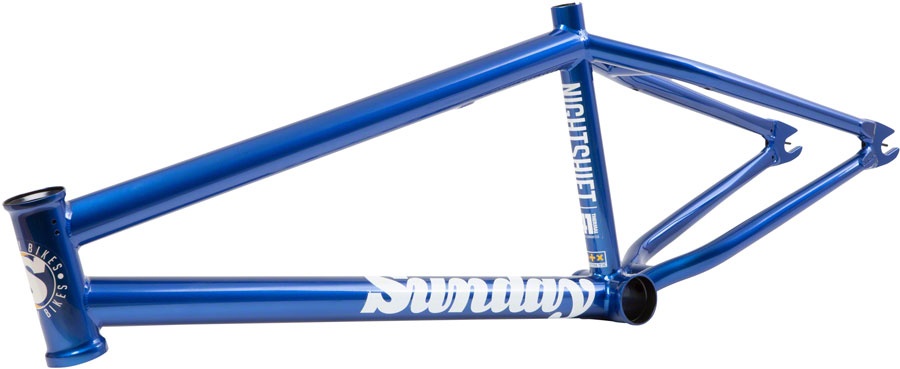
Sunday Nightshift BMX Frame -  20.75" TT Saphire Blue
.top{margin-bottom:30px;}.top li{margin-left:5%;margin-right:5%;margin-top:10px;line-height:120%;list-style-position:outside;} Sunday Nightshift BMX Frame - 20.75" TT Saphire Blue. The Nightshift is 100% 4130 chromoly throughout features super tough 41-Thermal heat-treating and comes with the proven Lifetime Warranty against bending cracking and breaking. Youll find lots of design features on the Nightshift that are comparable to the top-of-the-line Soundwave but this frame is built using traditional round tubing with unique internal gusseting for added strength. 100% 4130 Chromoly Frame Double-butted top and down tubes with proven internal gusseting Post Weld Machining: The Mid BB and Headtube is machined to its absolute minimum without sacrificing strength or durability–machining happens after welding for a precision bearing fit Hollow Dropouts with Chain Tensioners: Hollow 8mm wide dropouts are as light as a solid 5mm dropout but over twice as strong. There is a small internal chain tensioner to hold the wheel in position and to simplify wheel removal Removable Brake Hardware: removable brake mounts and cable channel improvements that provides benefits with or without a brake setup Rust Proof Coating: All Sunday frames are rust-proofed with "Black Magic" coating before the final finish is applied. It is lightweight and the best anti-corrosion processing thats offered today table{border-collapse:collapse;width:100%;}td{text-align: left;padding: 8px;font-weight:350;}tr:nth-child(even){background-color:#f2f2f2}th{background-color:#eb212e;color:white;text-align:left;padding:8px;}.desc ul{font-size:24px;font-weight:600;margin-left:-25px;padding-top:35px;border-top:3px solid #f0f0f0;}.desc li{list-style:none;border-bottom:4px solid #eb212e;width:142px;} TECH SPECS Color Saphire Blue Defined Color Blue Fork Type Not Included Frame Material Steel Mfg Size 20.75 Rear Axle 14mm Threaded x 110mm TT (Effective) 20.75 Wheel Size 20" Platform Nighshift
Brand: Sunday
Category: Sporting Goods > Outdoor Recreation > Cycling > Bicycle Parts > Bicycle Frames